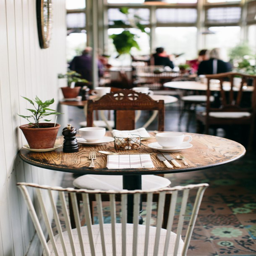
breakfast room at the pig on the beach by map & menu